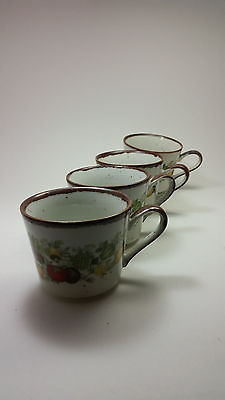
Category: mug